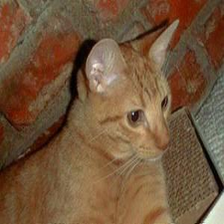
Species: cat
Breed: Bengal